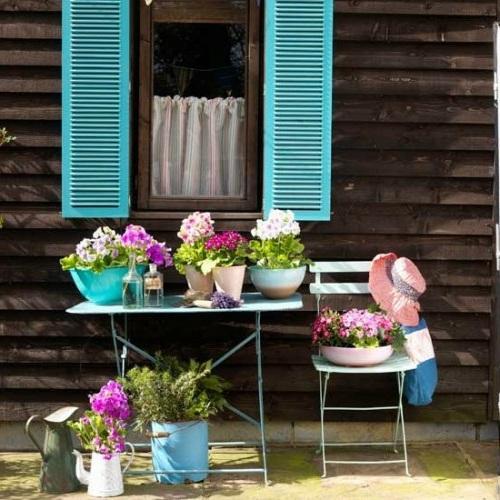
cool vintage flower pots in the garden